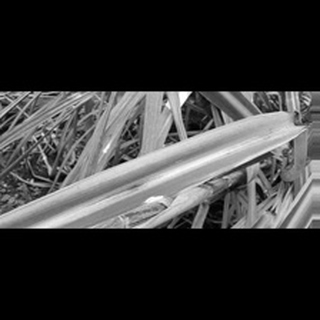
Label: sugarcane_red_rot